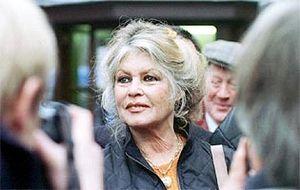
La Fondation Brigitte-Bardot, fondée par Brigitte Bardot en 1986, est une fondation française vouée à la protection des animaux, reconnue d'utilité publique depuis le 21 février 1992.
Brigitte Bardot, née le 28 septembre 1934 à Paris, est une actrice de cinéma, mannequin, chanteuse et militante de la cause animale française.
L′hippophagie est une pratique alimentaire consistant à consommer de la viande de cheval. Connue depuis la Préhistoire et pratiquée par de nombreux peuples eurasiatiques durant l'Antiquité, elle est souvent associée à des pratiques rituelles païennes qui poussent l'Église catholique du Moyen Âge à la prohiber. Elle demeure lors des périodes de disette, et chez les peuples nomades comme les Mongols. Pratiquée à grande échelle en France à partir de la fin du XIXᵉ siècle, elle y a fortement baissé depuis les années 1960. Les États-Unis l'ont rendue illégale dans plusieurs États. Le scandale sanitaire de la trichinellose, les images choc des transports d'animaux de boucherie et la place symbolique et historique du cheval entretiennent une controverse, expliquant la désaffection pour l'hippophagie dans certains pays occidentaux. Les pays scandinaves, d'Asie centrale et de l'Est sont traditionnellement hippophages, par opposition aux pays anglo-saxons, considérés comme non hippophages. Les tabous alimentaires sur la viande de cheval peuvent avoir des origines culturelles ou religieuses.